947

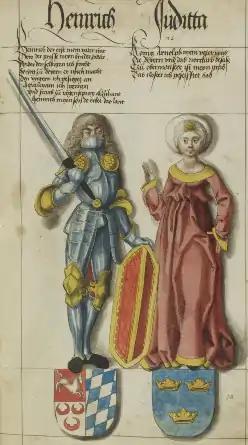
Henry I of Bavaria and his wife Judith.

Year 947 (CMXLVII) was a common year starting on Friday of the Julian calendar.